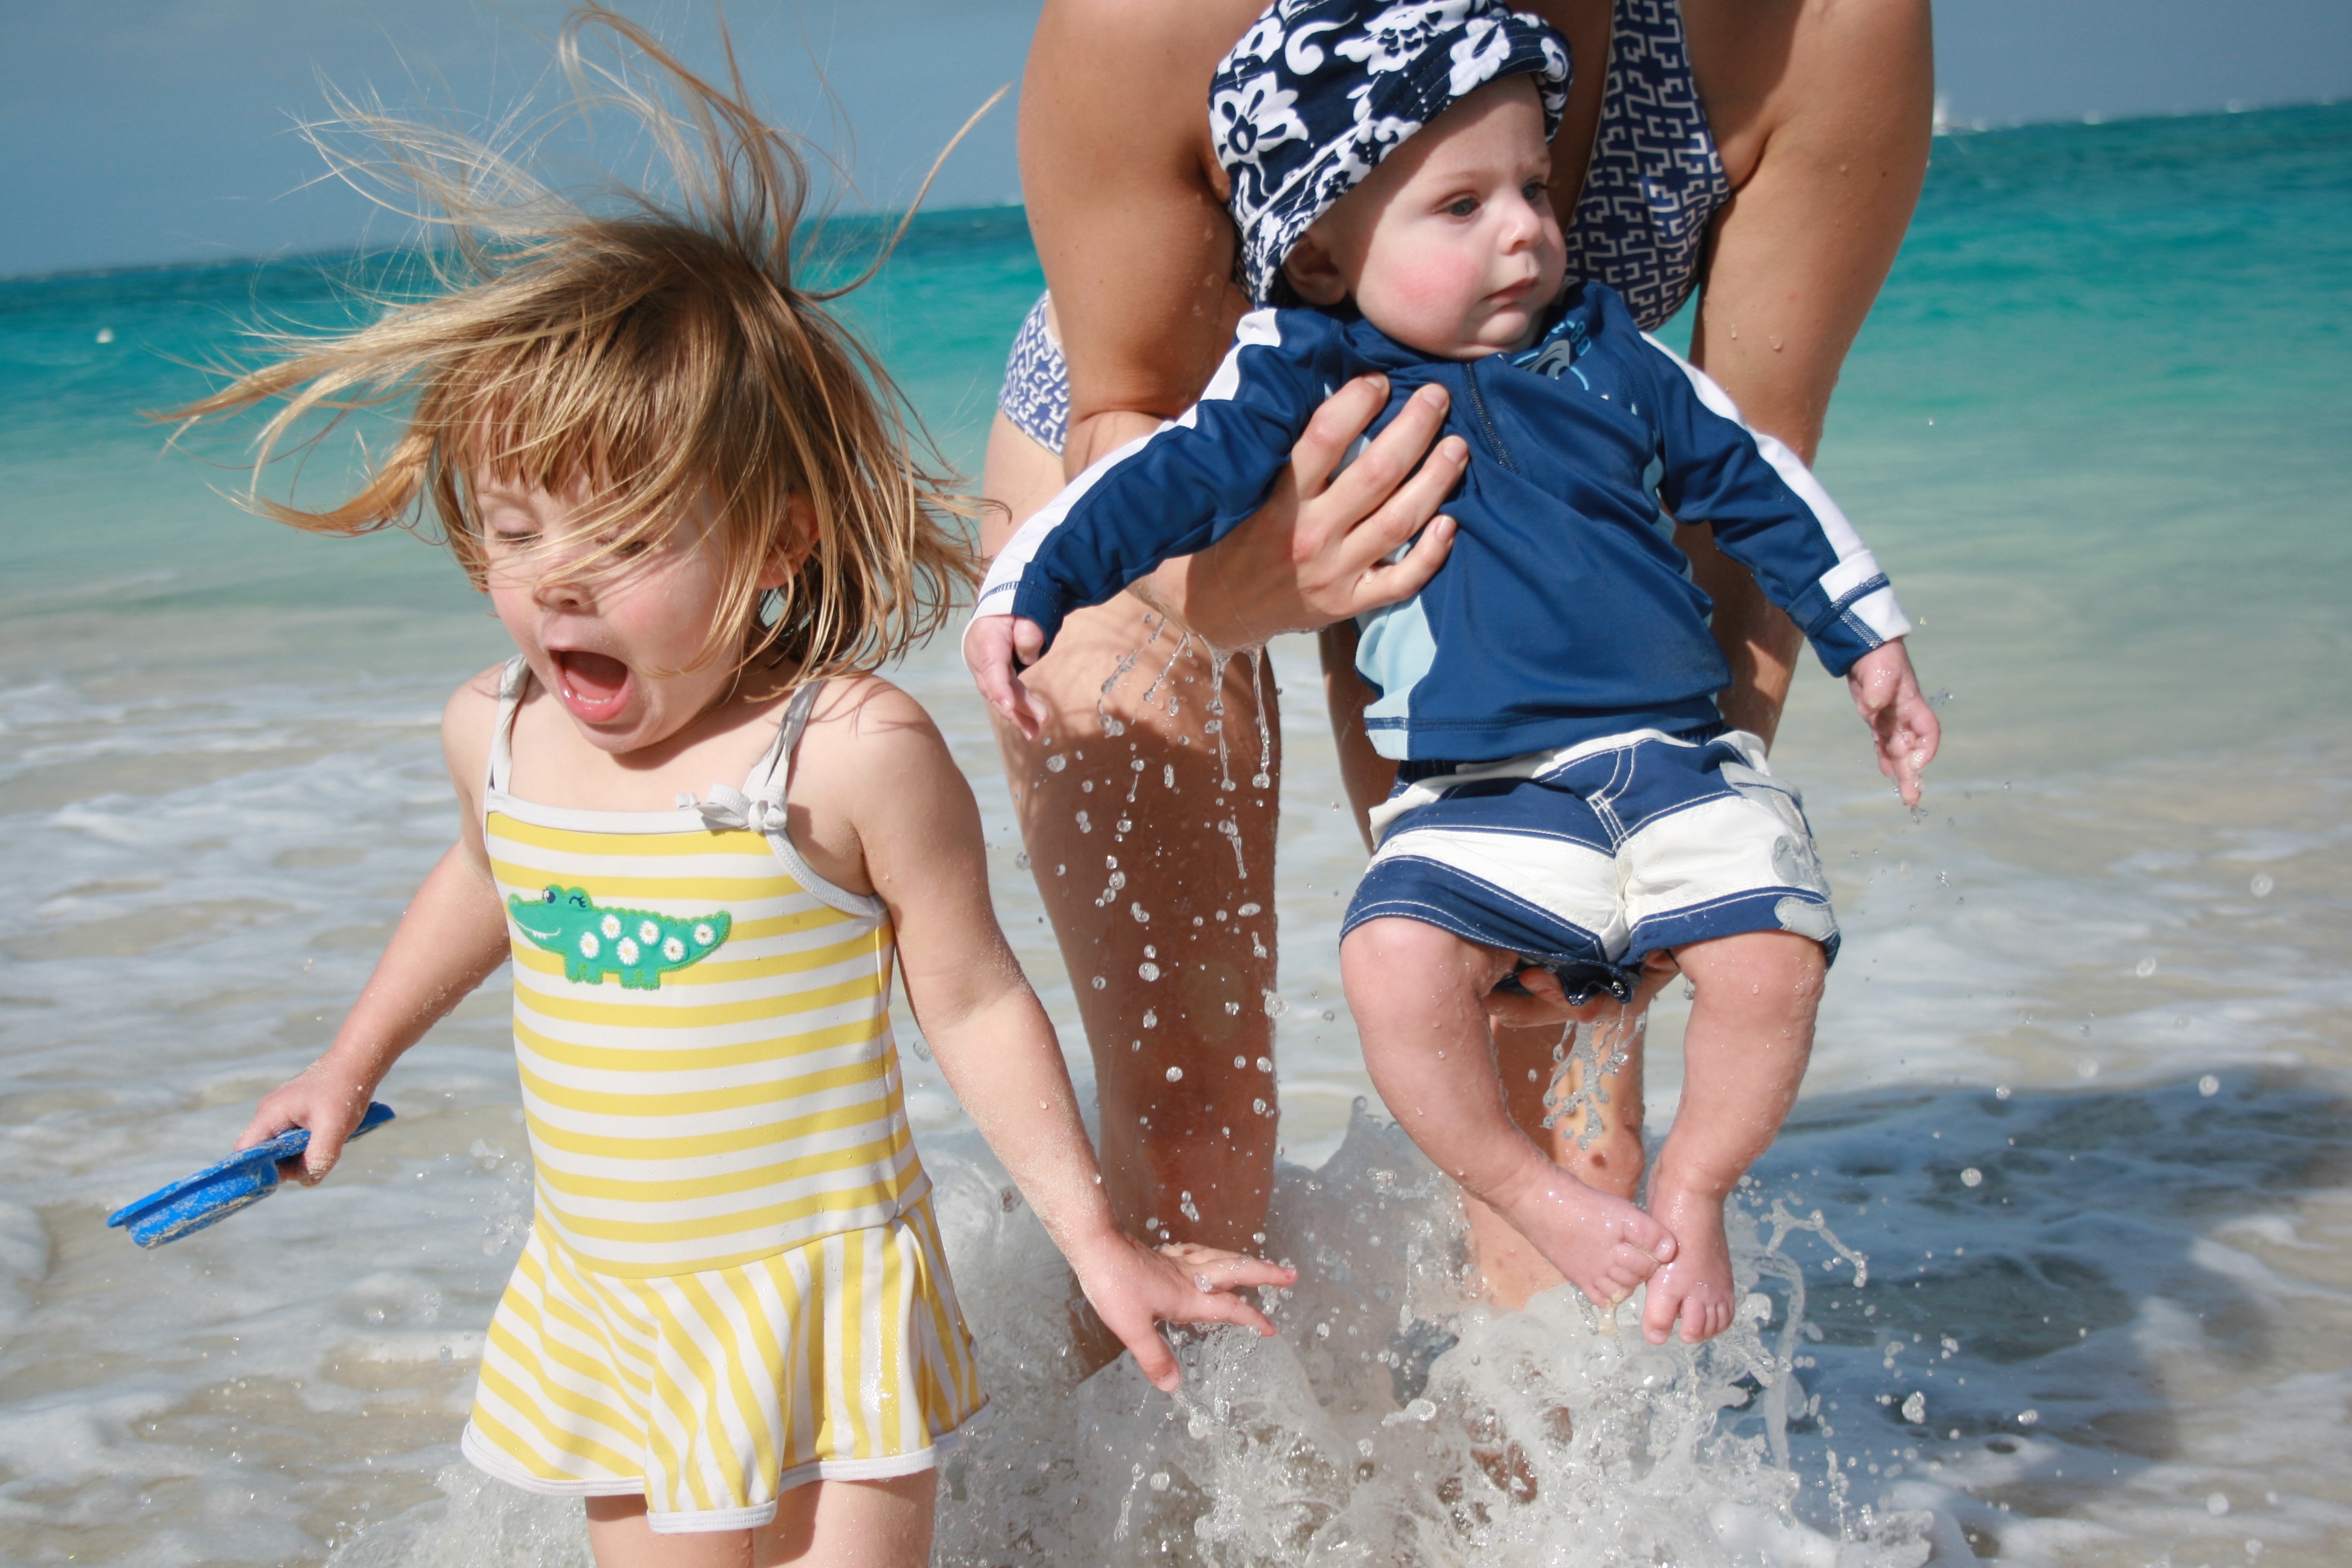
beach, sea, sand, person, people, girl, play, boy, vacation, spring, child, clothing, season, swimwear, fun, toddler, photo shoot